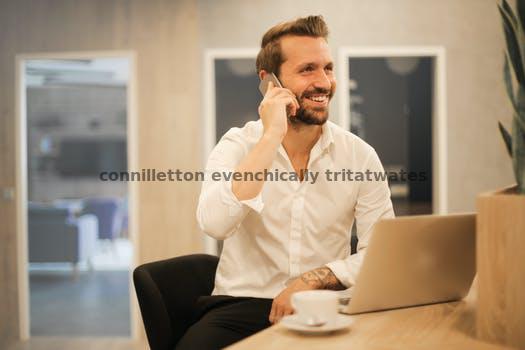
Label: Watermark